Classensgade

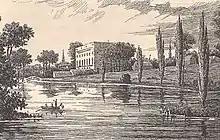
Justinenborg

The street is named after major-general and industrialist Johan Frederik Classen. whose summer retreat, Classens Have ("Classen's Garden") was located in the area. It had a vast garden as indicated by the name. Having no children, Classen endowed his estate to a foundation, Det Classenske Fideicommis.